A Descent into the Maelström

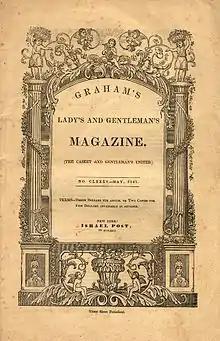
"A Descent into the Maelström" first appeared in "Graham's Magazine", May 1841.

The story first appeared in the May 1841 edition of "Graham's Magazine", published in April. Poe rushed to complete the story in time and later admitted that the conclusion was imperfect. Shortly after Poe's story "The Murders in the Rue Morgue" was translated into French without acknowledgment, French readers sought out other works by Poe, of which "A Descent into the Maelström" was amongst the earliest translated.